Mikhail Sholokhov

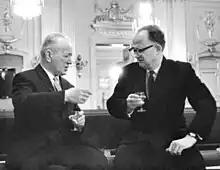
Sholokhov (left) with the Soviet ambassador Nikolai Belokhvostikov at the Nobel Prize ceremonies in 1965

Another novel, "Virgin Soil Upturned", which earned a Lenin Prize, took 28 years to complete. It is composed of two parts, "Seeds of Tomorrow" (1932) and "Harvest on the Don" (1960), and reflects life during collectivization in the Don area. It was heralded as a powerful example of socialist realism. "Virgin Soil Upturned" was translated and widely read in China, where it influenced China's socialist literature.